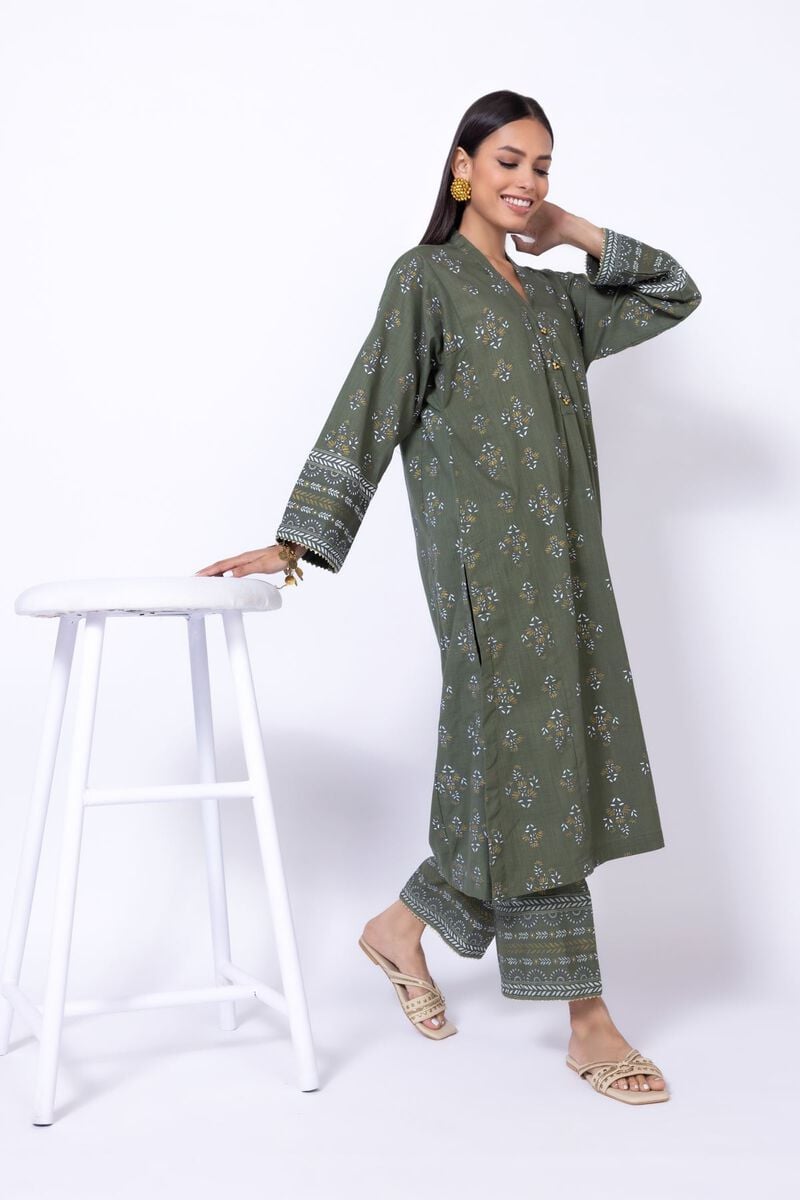
green multi kurta set